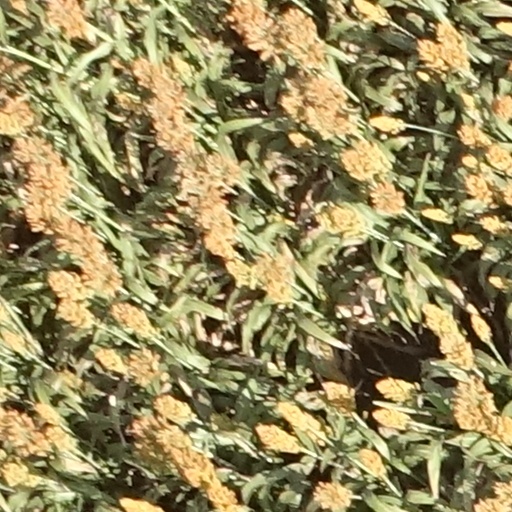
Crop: sorghum